HNLMS Groningen (1857)

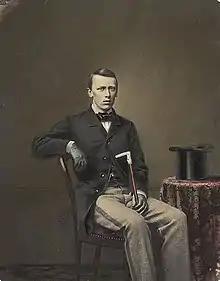
The Prince of Orange

On 27 July 1857 "Groningen" made a trial run on the Western Scheldt. On 30 July she was in Vlissingen and was ready for her first trip. The commanding officers were: Captain-Lt J.D. Wolterbeek, ADC Lieutenant F. de Casembroot, and D. Bowier, J.P.M. Willinck, J.D.J. van der Hegge Spies, L. Rautter, P.J. Losgert, H.J.E. van de Watering, J.H. Jullien, and scribe D.W. Muller. In the Mediterranean, "Groningen" would be accompanied by "Wassenaar", which sailed from Texel.